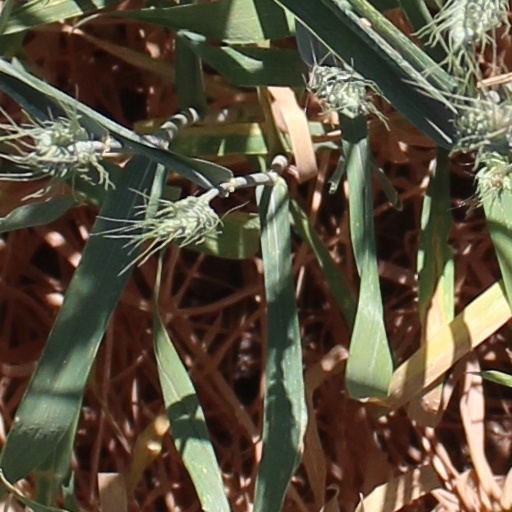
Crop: wheat